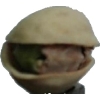
Label: pistachio